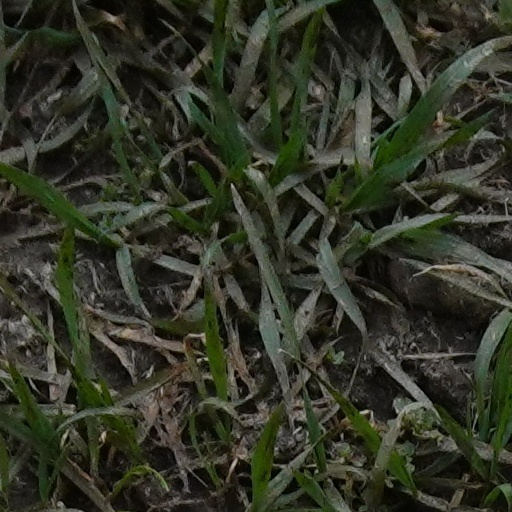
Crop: wheat